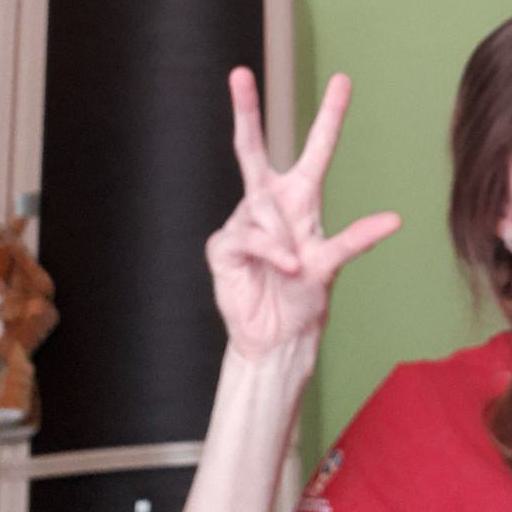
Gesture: three2